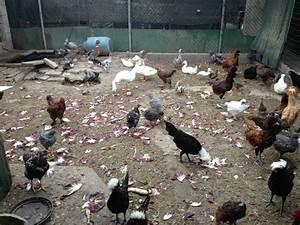
chicken